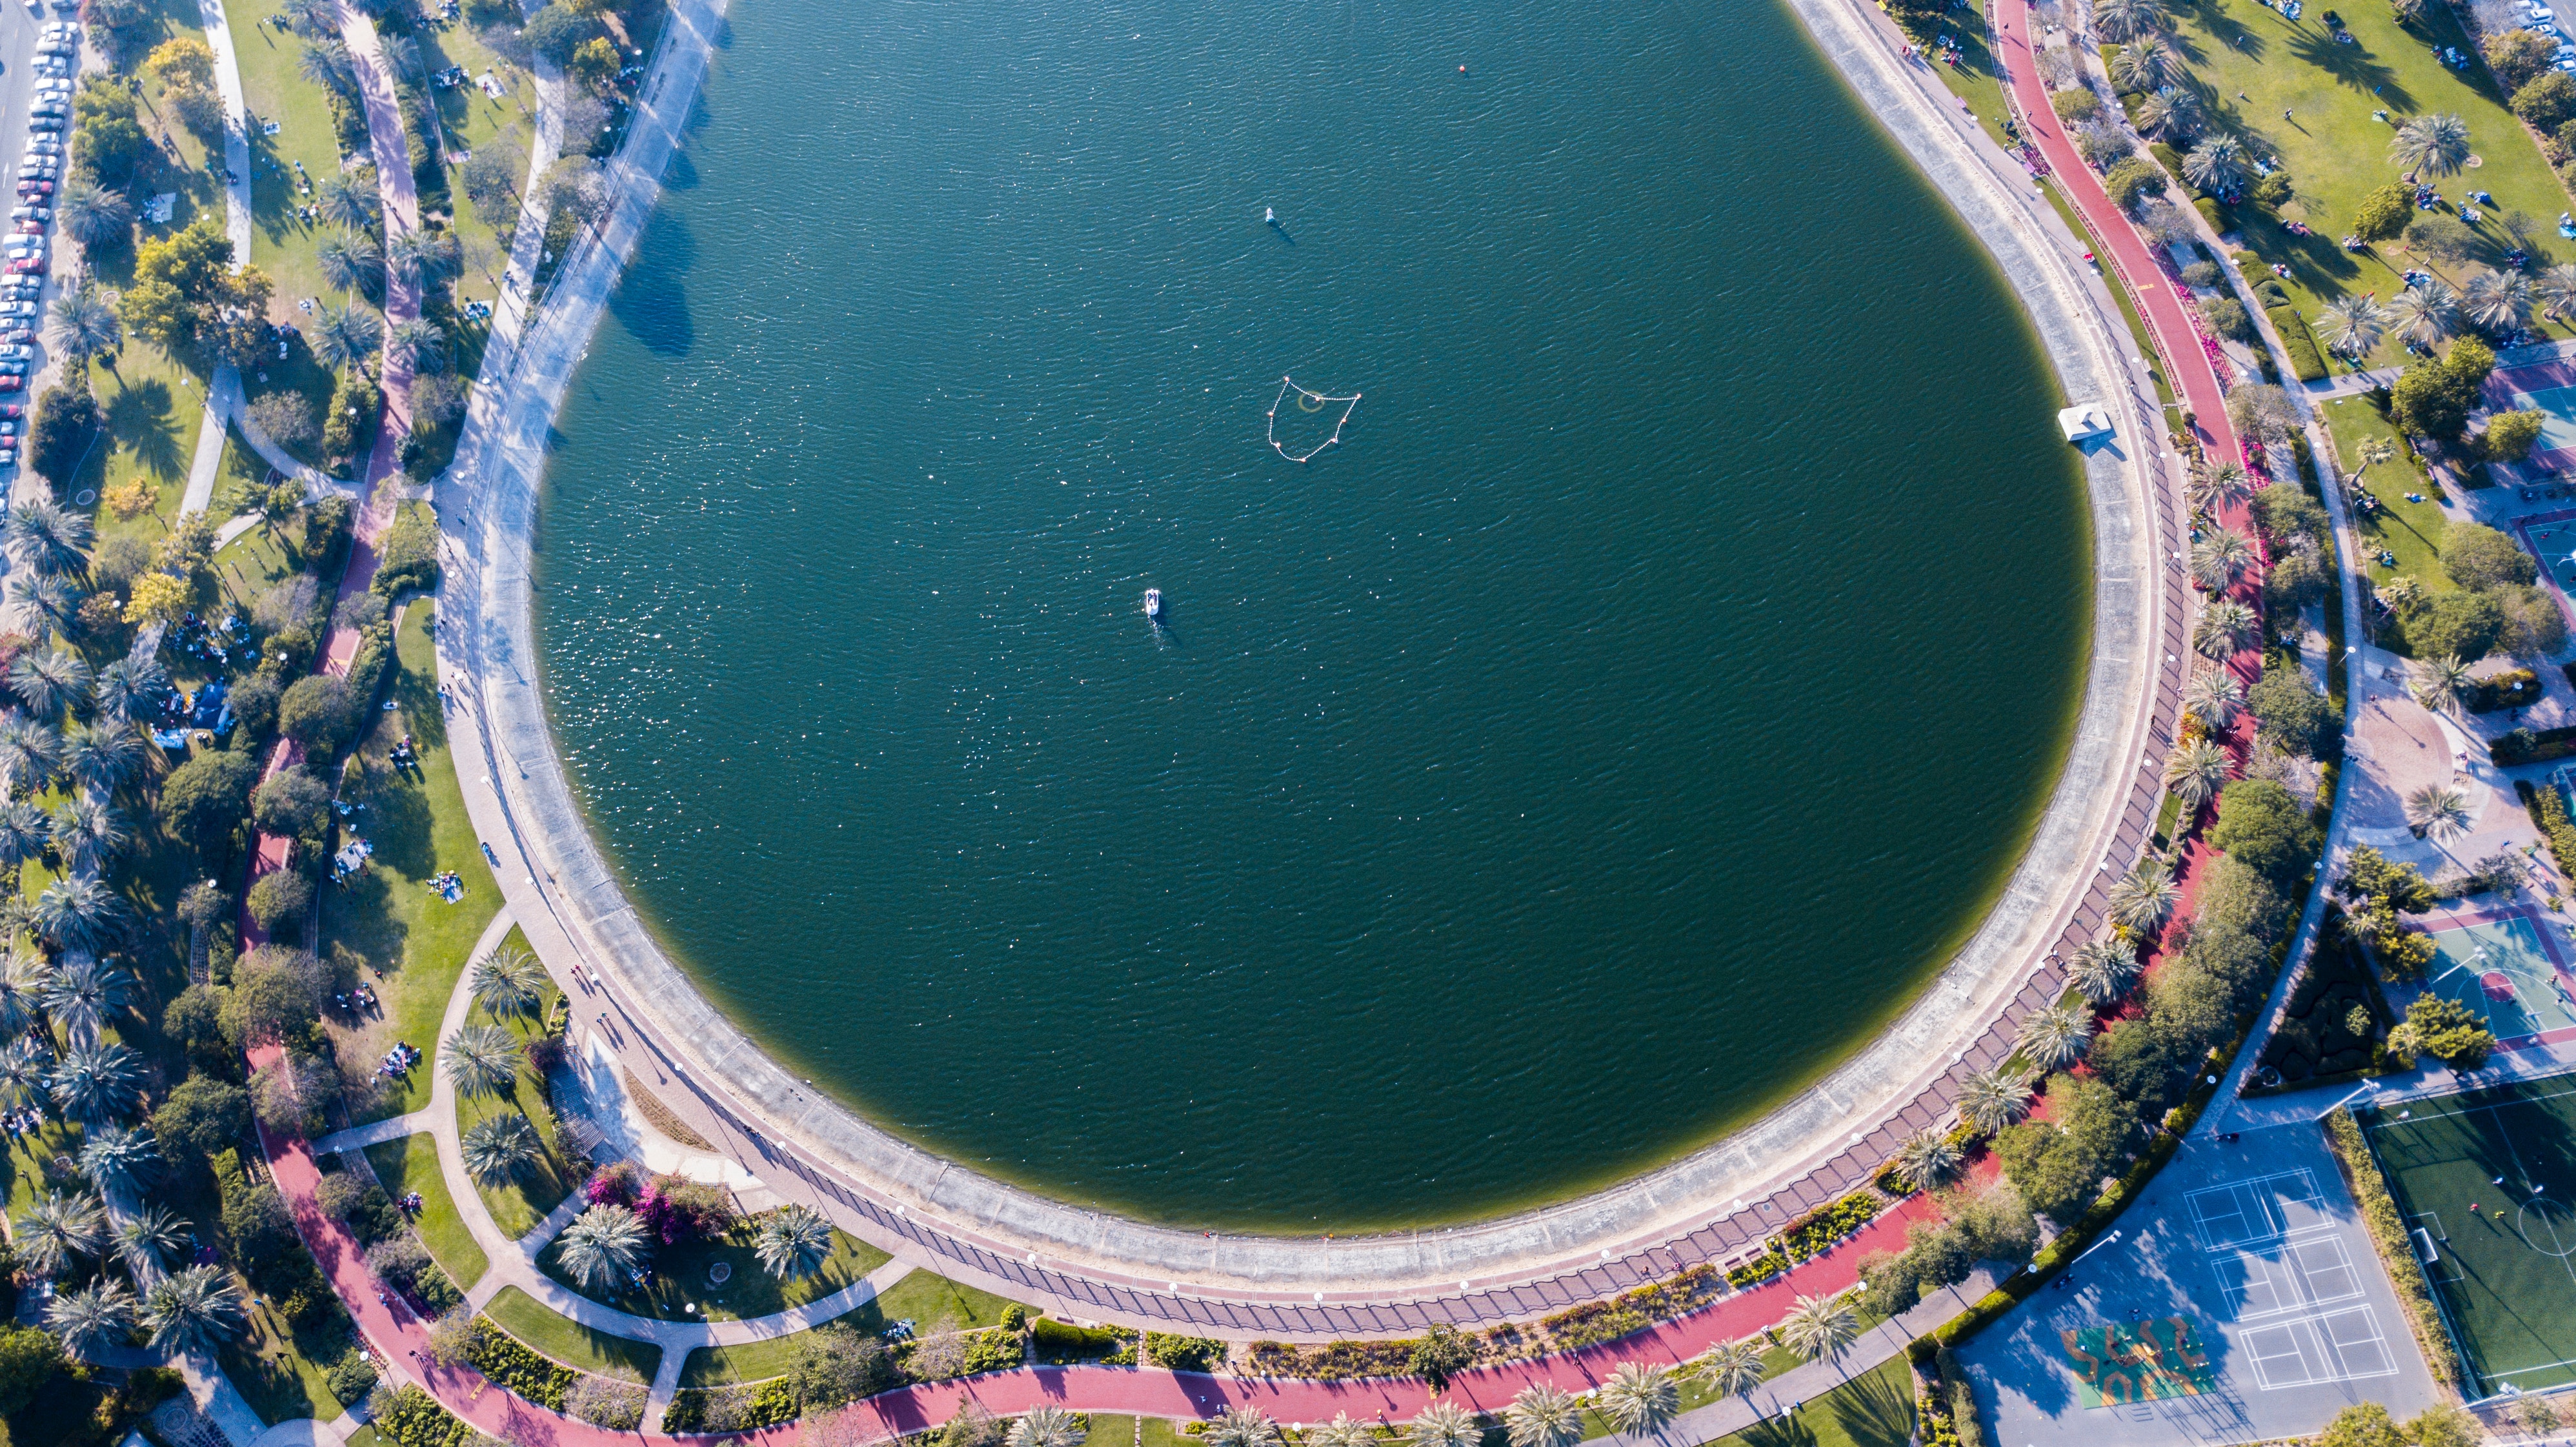
aerial photography, water resources, bird's eye view, artificial island, spit, landscape, world, crater lake